Deadtime Stories (film)

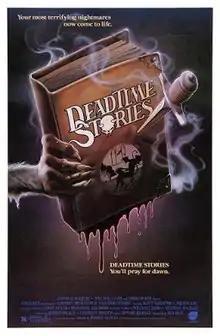
Theatrical release poster

Deadtime Stories (also known internationally as Freaky Fairy-Tales and The Griebels from Deadtime Stories) is a 1986 American horror comedy anthology film co-written and directed by Jeffery Delman in his directorial debut. In the film, a babysitting uncle tells his nephew three stories. The first story involves a slave used by two witches, who are attempting to resurrect their sister. The second story is based on "Little Red Riding Hood", where a teenage girl mistakenly picks up a werewolf's medicine for her grandmother. The third story, based on "Goldilocks", tells about three escaped mental patients who share their hideaway with a murderess.